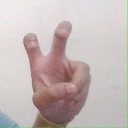
अक्षर: ई